Phraya Manopakorn Nitithada

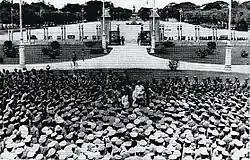

Following the Revolution of 1932, King Prajadhipok (or Rama VII) consented to a Provisional Constitution on 27 June 1932. The first People's Assembly of Siam, composed entirely of appointed members, met for the first time on 28 June. The revolutionary Khana Ratsadon Party, not wanting to appear as if it had instigated the revolution for self-aggrandizement, chose Phraya Manopakorn as president of the committee. He was considered a largely neutral and clean figure, but at the same time respected enough to take the position.